Atlantic Technological University

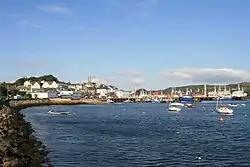
Killybegs harbour

The ATU Killybegs Campus, located in the southwest of County Donegal in the west of Ulster, houses the School of Tourism. It is located by the harbour.